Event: Nepal Earthquake
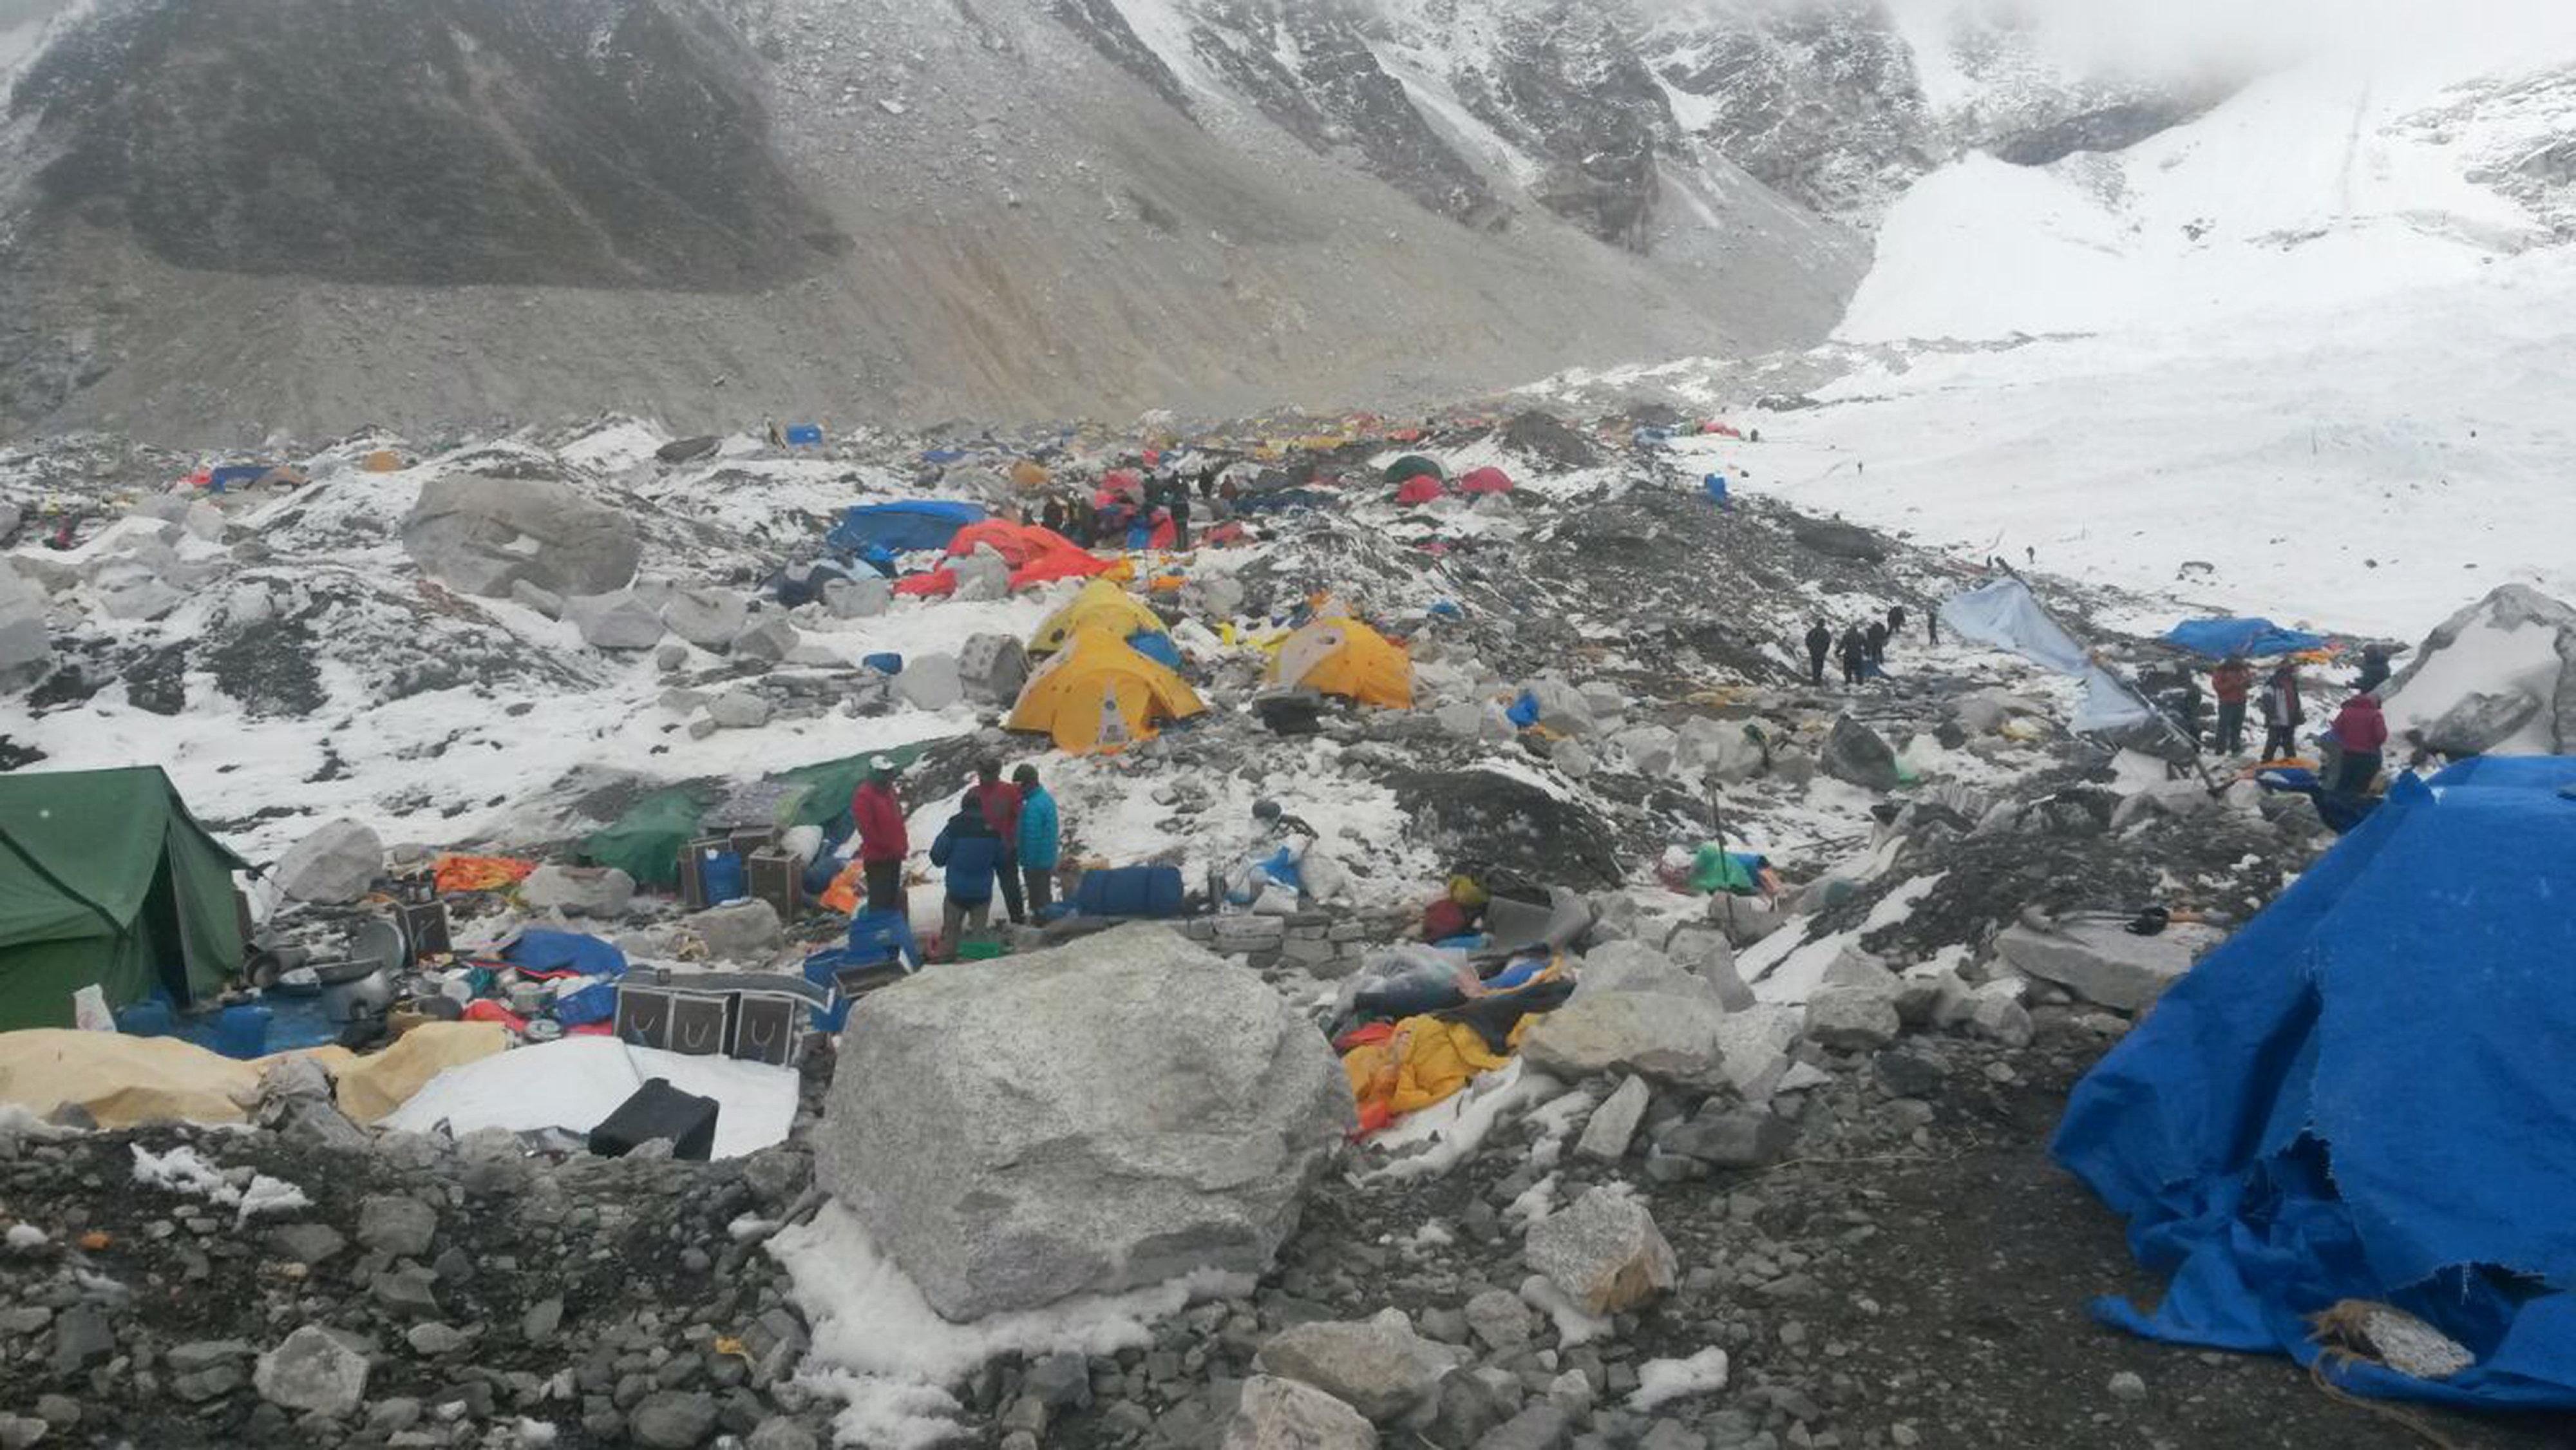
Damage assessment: damage